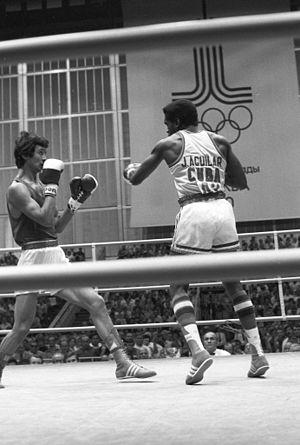
José Aguilar est un boxeur cubain né le 19 décembre 1959 à Guantánamo et mort dans cette ville le 4 avril 2014.
Serik Konakbayev est un boxeur soviétique né le 25 octobre 1959 à Pavlodar au Kazakhstan.